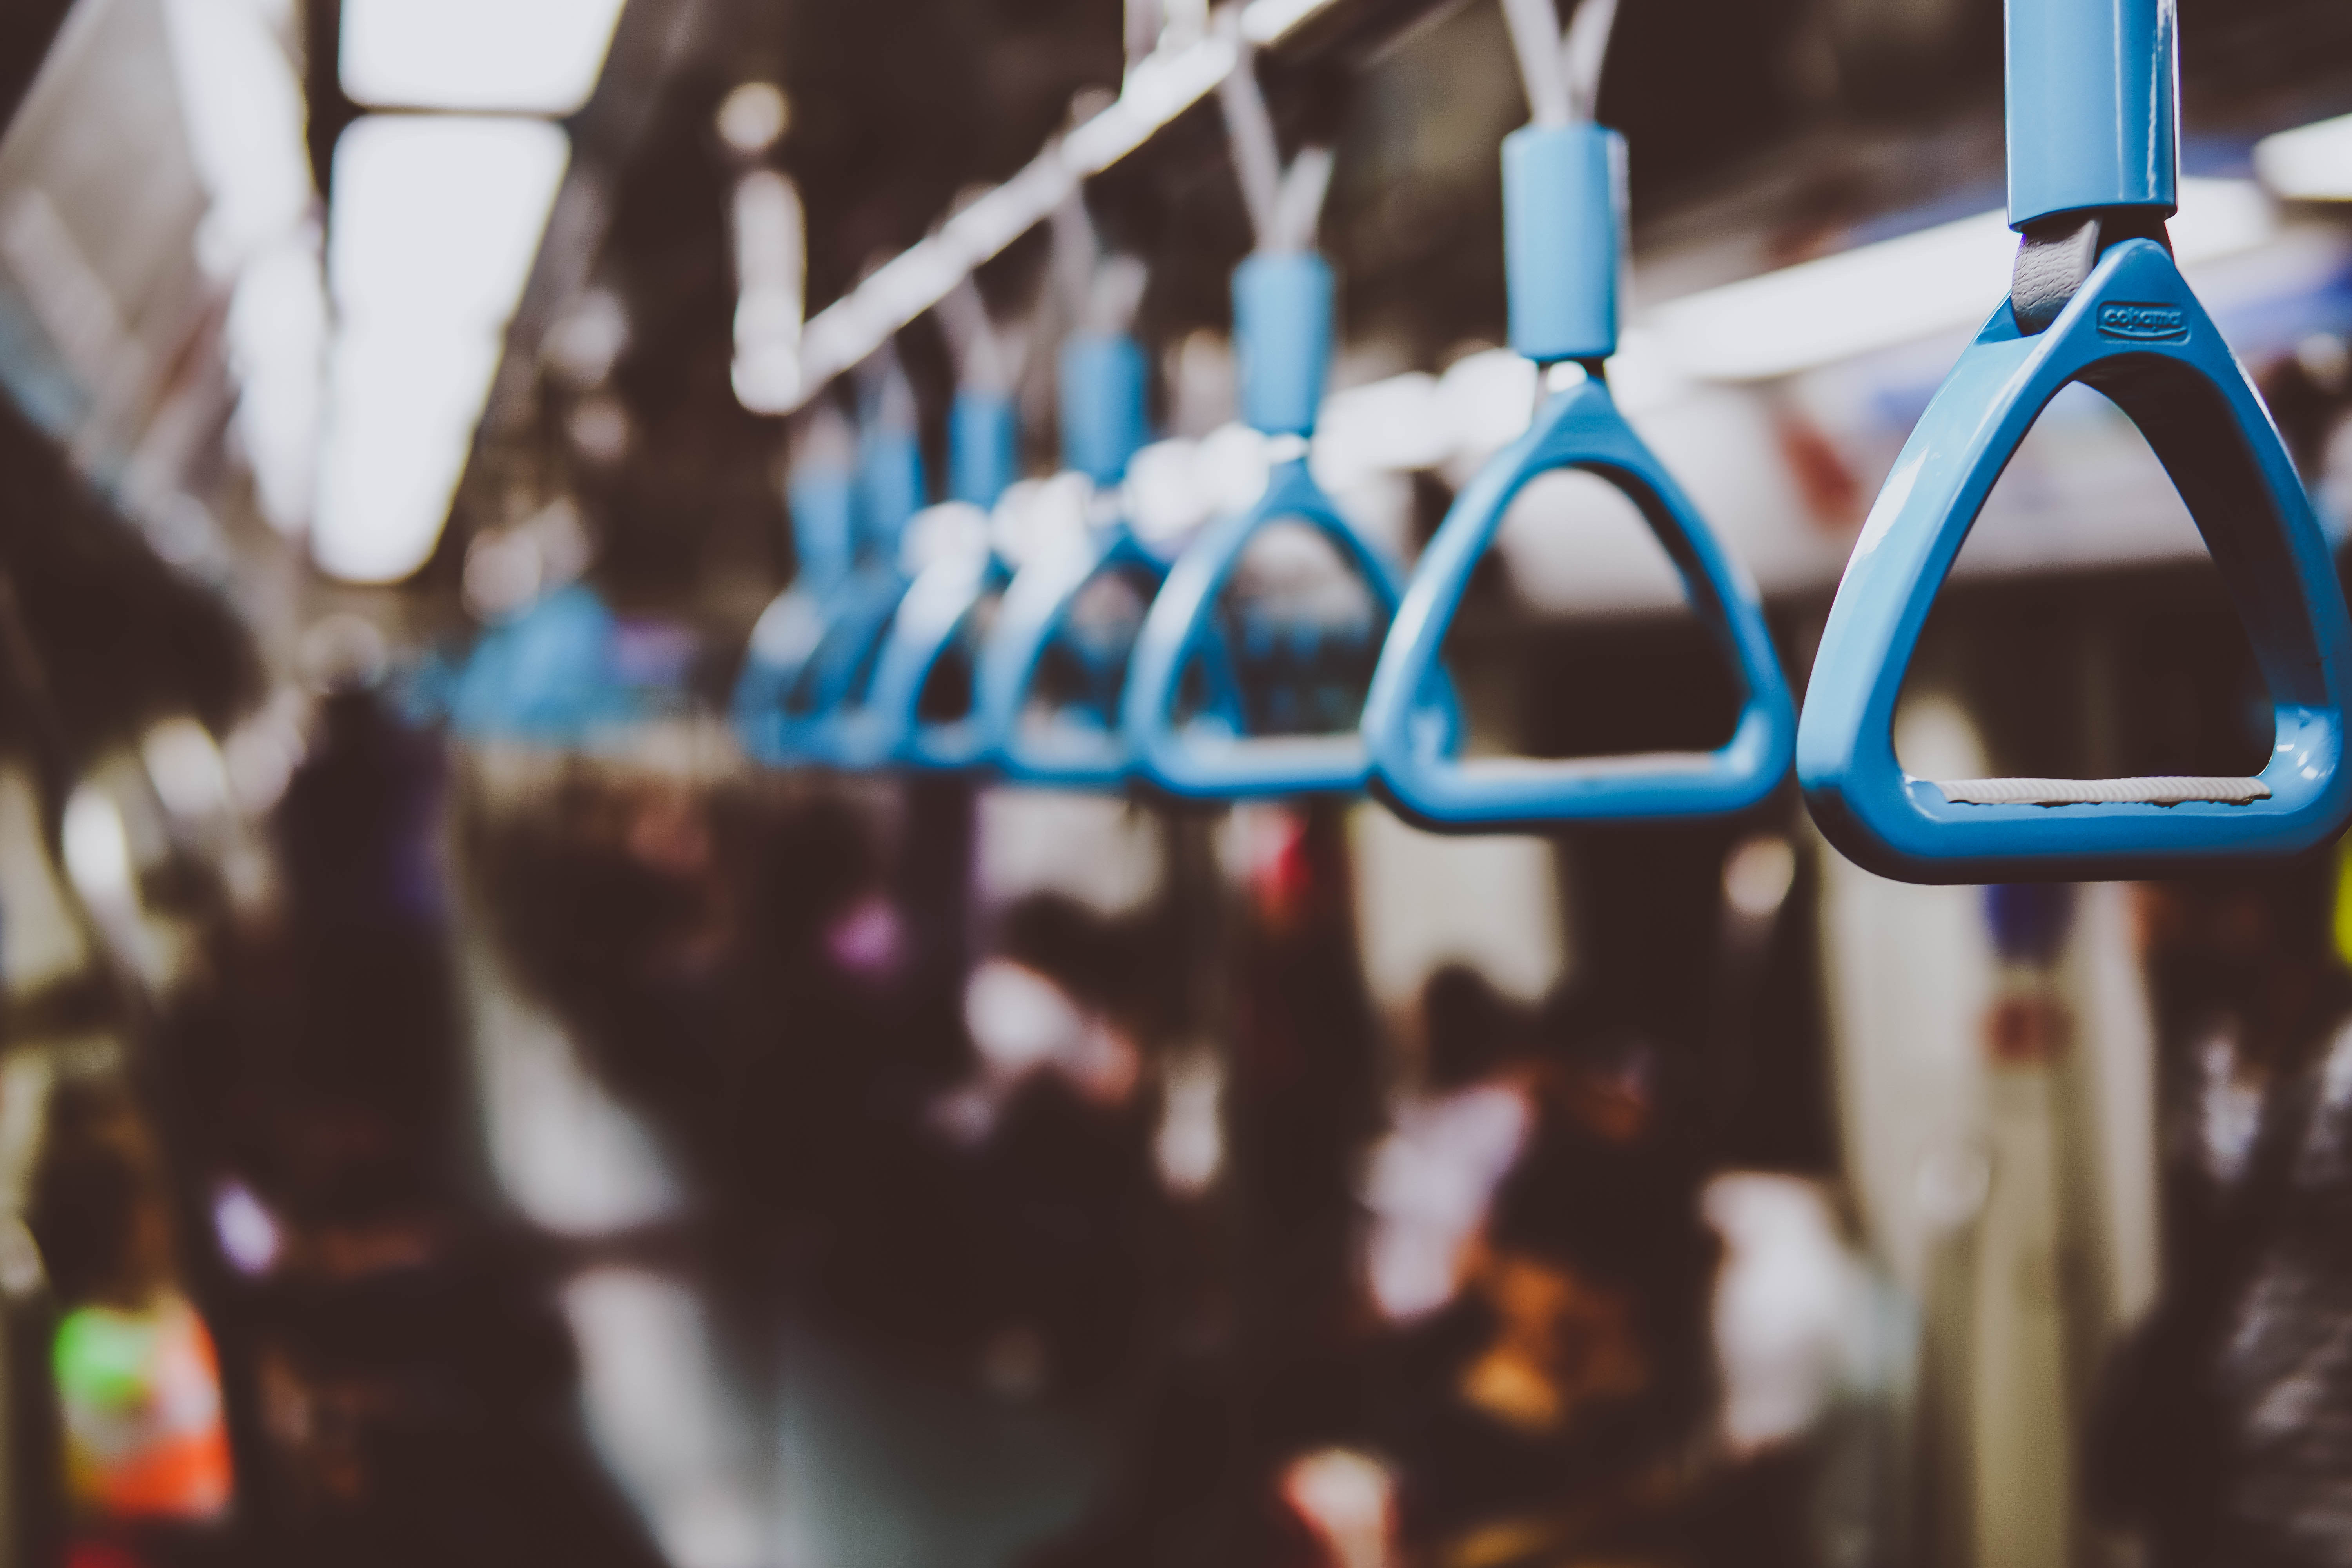
street, subway, transportation, vehicle, color, blue, handle, depth